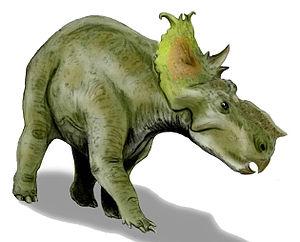
La Formation de Prince Creek est une formation géologique située en Alaska, en Amérique du Nord, dont les strates sont datées du Crétacé supérieur au Paléocène, plus précisément du Campanien inférieur au Danien.
La liste des genres de dinosaures recense tous les genres qui ont été inclus dans le super-ordre Dinosauria à l'exception de la classe Aves et des termes à usage uniquement vernaculaire. La liste inclut tous les genres communément acceptés, mais aussi ceux considérés comme invalides, douteux, ou qui n'ont pas été formellement publiés, ainsi que les synonymes plus récents de noms plus établis et les genres qui ne sont plus considérés comme des dinosaures. De nombreux noms ont été reclassifiés, qu'il s'agisse d'oiseaux, de crocodiles ou encore de bois pétrifié. Cette liste contient 1513 noms, dont environ 1190 sont considérés comme soit valides, soit nomen dubium.
Les Ceratopsidae forment une famille de dinosaures marginocéphaliens comprenant par exemple les célèbres genres Triceratops et Styracosaurus.
Pachyrhinosaurus, en français, pachyrhinosaure est un genre éteint de dinosaures ornithischiens qui a vécu aux États-Unis et au Canada vers la fin du Crétacé supérieur il y a environ entre 73 et 69 Ma.